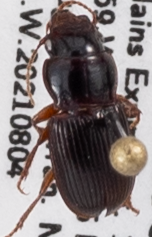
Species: Cratacanthus dubius
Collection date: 2021-08-04
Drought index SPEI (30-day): -1.106
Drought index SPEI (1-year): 0.03
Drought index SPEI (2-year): -0.446